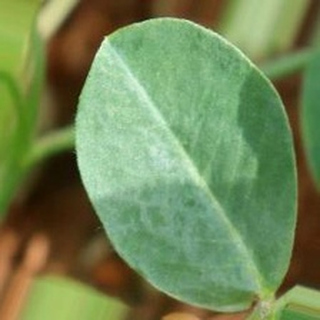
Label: healthy_groundnut